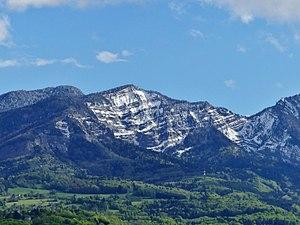
Vue, depuis Chambéry, de la pointe de la Gorgeat enneigée dans le massif de la Chartreuse, après des chutes de neige dans la nuit, en Savoie.
Cette liste recense les sites classés Zones naturelles d'intérêt écologique, faunistique et floristique du département français de la Savoie en région Auvergne-Rhône-Alpes.